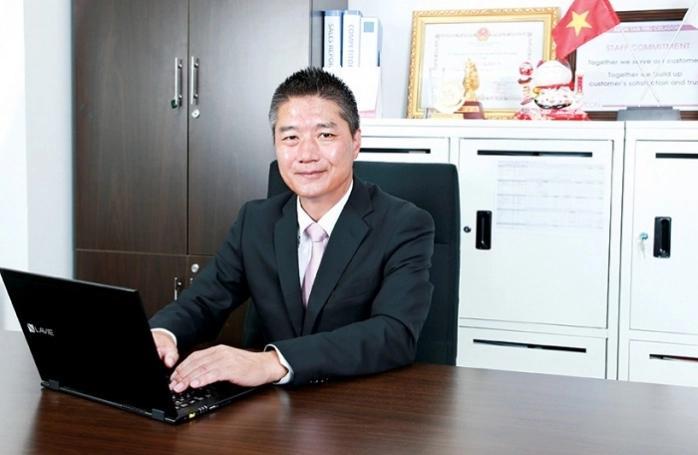
một người đàn ông đang ngồi bên một chiếc máy tính xách tay